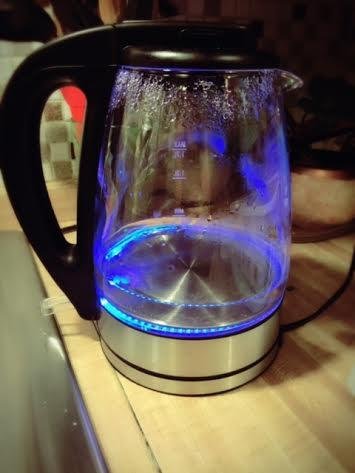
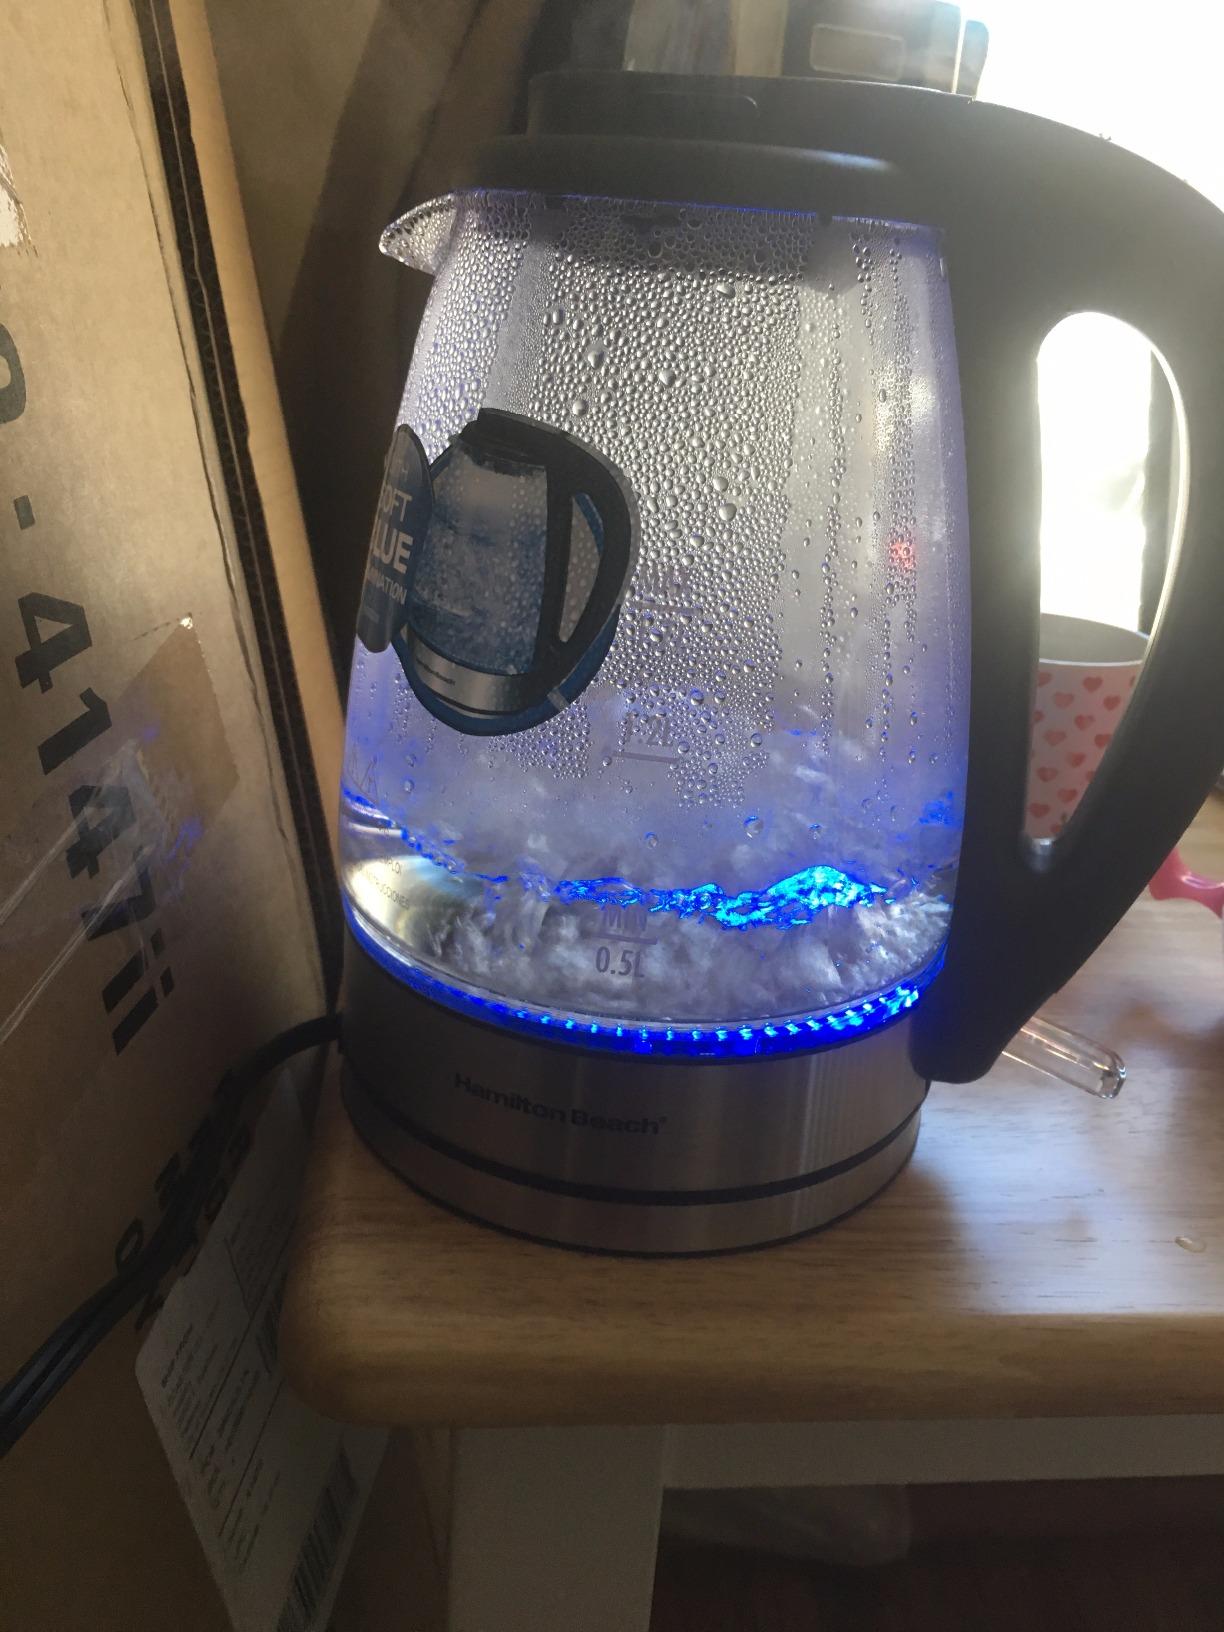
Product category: items_kettle
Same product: yes